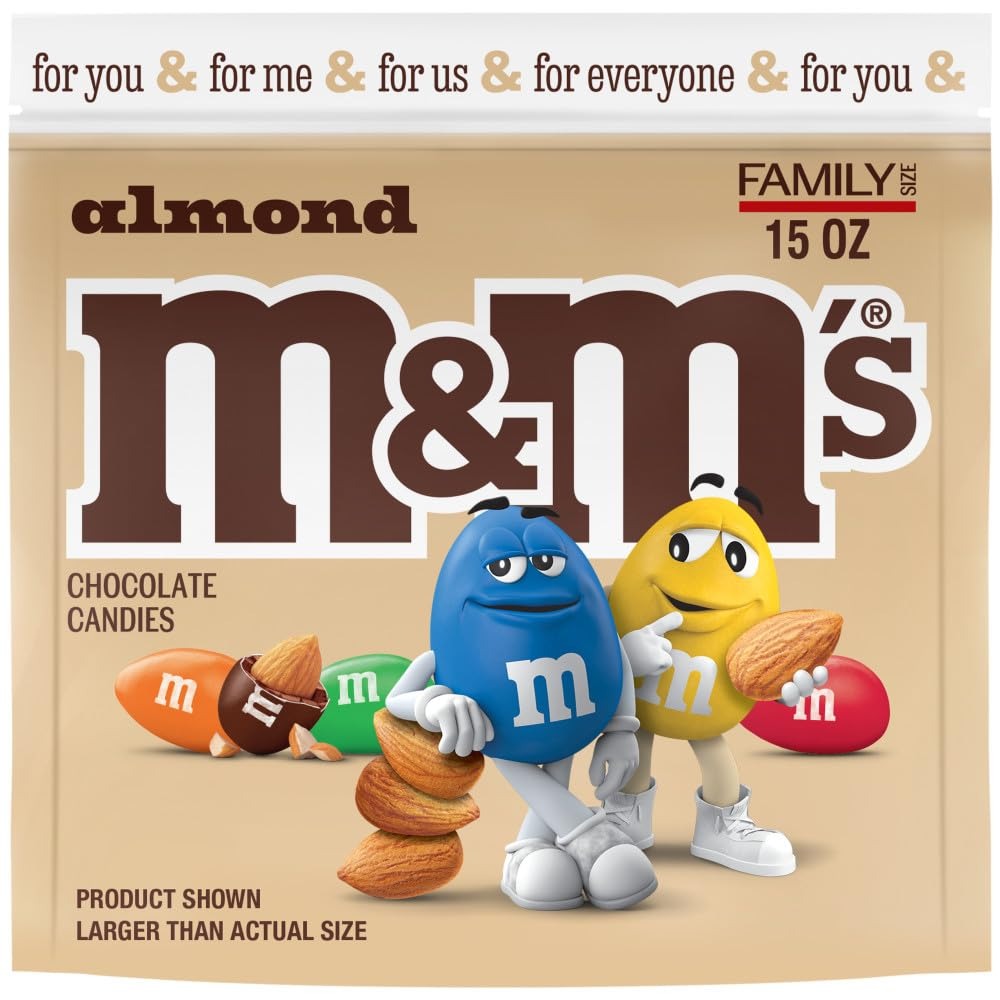
Item Name: M&M’S Almond Milk Chocolate Candy Bulk – Family Size, 15 Oz Resealable Bag, Crunchy Almonds Covered in Smooth Milk Chocolate, Ideal for Snacking, Movie Nights, Baking, and Party Treats
Bullet Point 1: Contains one (1) 15-ounce resealable family size bag of M&M'S Almond Milk Chocolate Candy
Bullet Point 2: Bring the family together with the taste of real milk chocolate and almonds covered in colorful candy shells
Bullet Point 3: Use this resealable candy bag to fill candy dishes around the house with these almond milk chocolates to give your loves ones a sweet pick me up
Bullet Point 4: Having a family movie night? Pass this family size bulk candy bag of M&M'S milk chocolate candy around as a nutty treat
Bullet Point 5: Make, bake and decorate together by adding the delicious taste of M&M'S to baked dessert recipes and frozen ice cream treats
Value: 15.0
Unit: Ounce

Price: 9.79